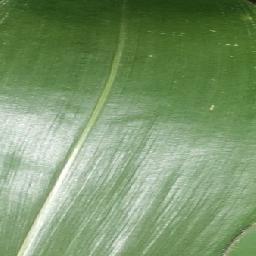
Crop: corn
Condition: (maize)_healthy